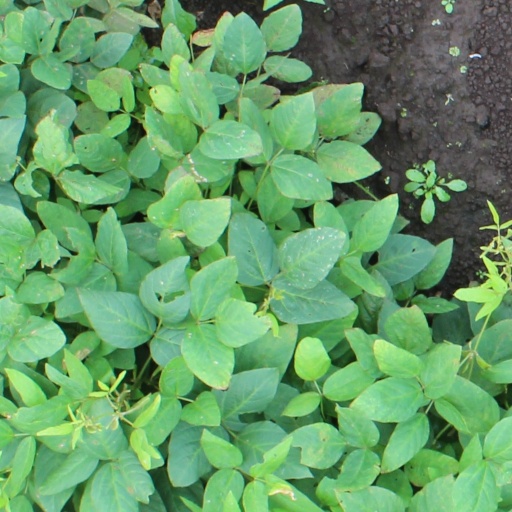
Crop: soybean